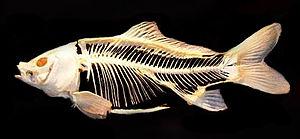
Squelette de carpe commune (Cyprinus carpio)
La carpe commune est une espèce de poissons téléostéens de la famille des cyprinidés. Le nom de Carpe peut aussi désigner plusieurs formes mutantes, hybrides et d'élevage plus ou moins domestiquées, avec par exemple la carpe cuir, la carpe miroir ou Band-Carp, ou la carpe koï qui est l'une des sous-espèces de poissons les plus anciennement domestiquées. Ces formes mutantes sont plus ovoïdes, au dos bossu et au ventre flasque, et caractérisées par des anomalies d'écaillures.